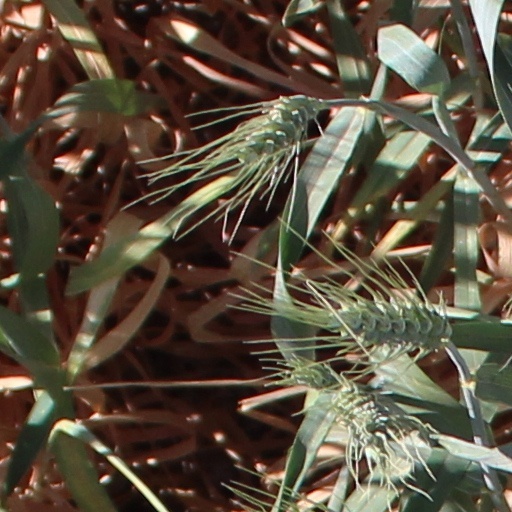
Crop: wheat